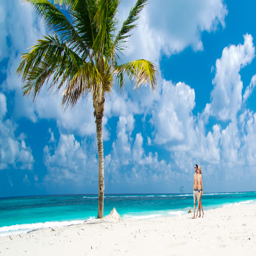
couple on a tropical beach